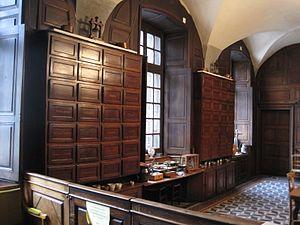
Apothicairerie de Besançon
L'apothicairerie de Besançon est l'une des plus remarquables apothicaireries du XVIIᵉ siècle de France, actuel musée, avec une collection de faïences du XVIIᵉ siècle et XVIIIᵉ siècle constituée vers 1680 par l’apothicaire Gabriel Gascon à l'Hôpital Saint-Jacques à Besançon en Franche-Comté.